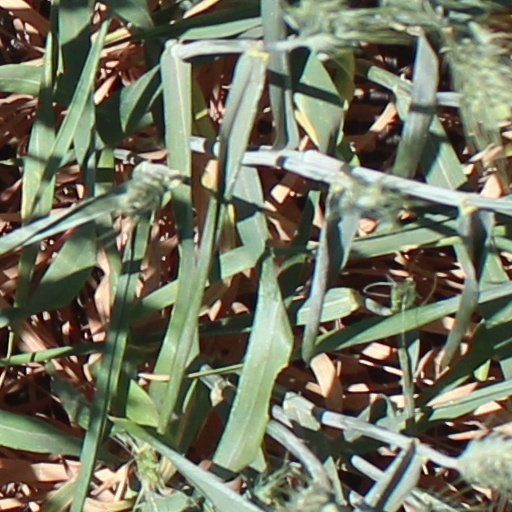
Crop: wheat